Arthur Jaczewski

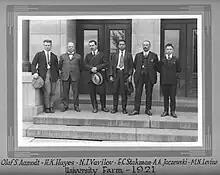
Vavilov, Jaczewski and others in the University of Minnesota, 1921

Yachevsky was born in Rylkovo village, Smolensk Province and came from an old noble family in the Kiev region with origins in eastern Mazovia. Around 1419 Peter of Lisov had been gifted land to found a place called Jachevo north of Korytnitsa from which the surname was derived. Yachevsky was educated in Switzerland at Lausanne and at the University of Bern, studying under Eduard Fischer. He travelled in France, Italy and Algeria before moving back to Russia in 1895 and worked at the St. Petersburg botanical garden from 1896. Here he established a phytopathology laboratory. From 1895 until 1899 he was co-editor of the exsiccata "Fungi Rossiae exsiccati". In 1897 he examined grape diseases caused by fungi in the Caucasus region. In 1905 he left the laboratory and began to work at his own home. In 1907 he organized a bureau of mycology and phytopathology. After the Russian revolution the bureau became a part of the All Union Research Institute of Plant Protection (VASKHNIL). In 1921 he visited the US and Canada along with, his then student, Nikolai Vavilov. He published over 500 papers including the first comprehensive list of Myxomycetes in 1907 and was the only list until 1993.